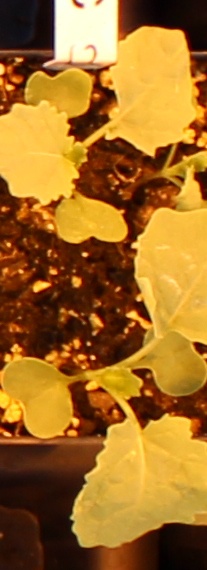
Label: Canola